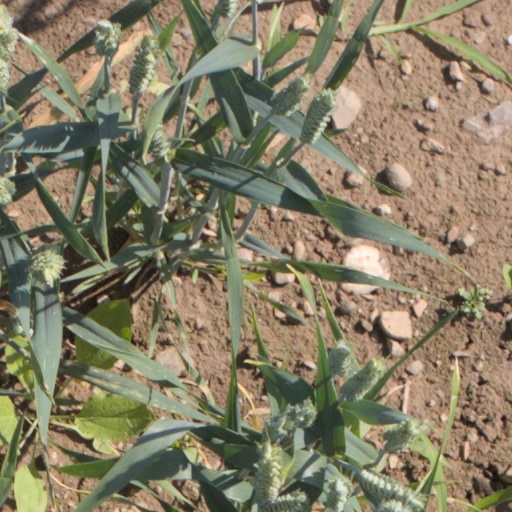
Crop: wheat